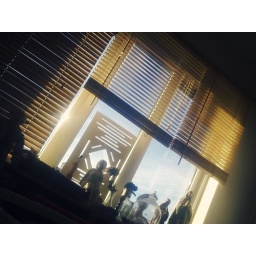
Waking up with a blue sky and sun is so nice. It feels like spring is in the air.